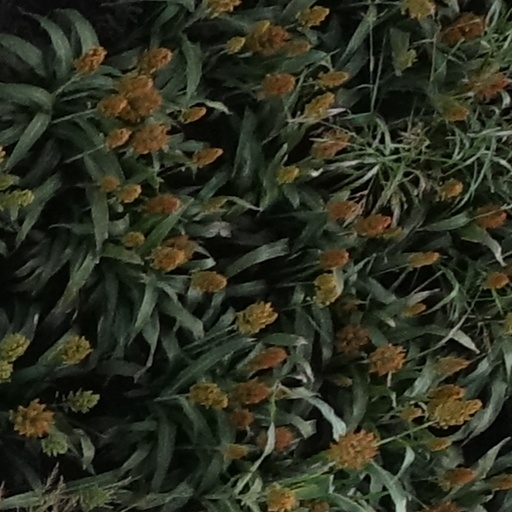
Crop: sorghum